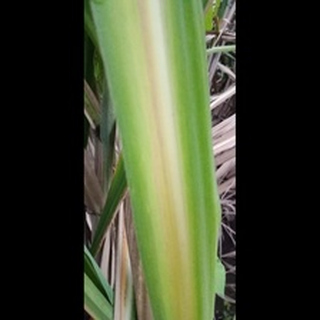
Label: sugarcane_yellow_leaf_disease